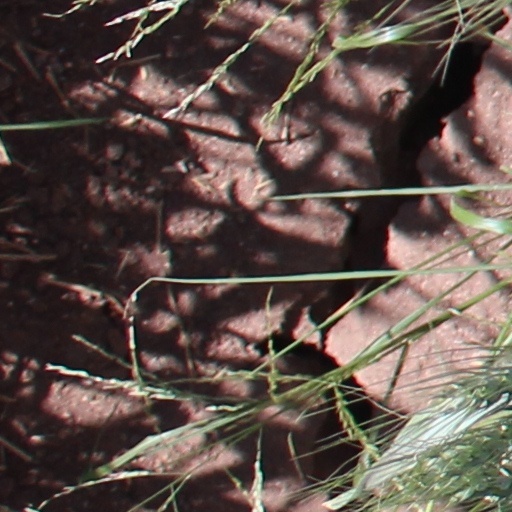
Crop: wheat